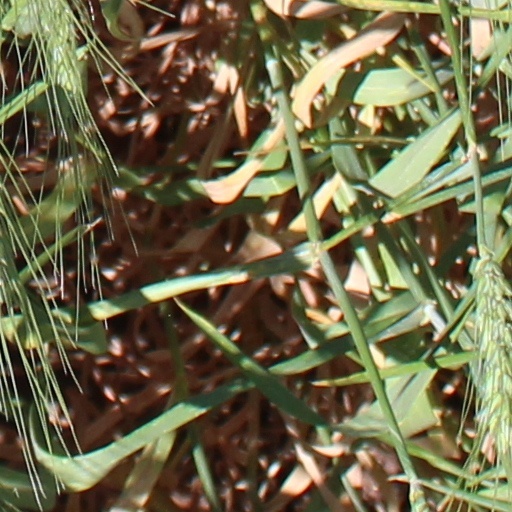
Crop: wheat